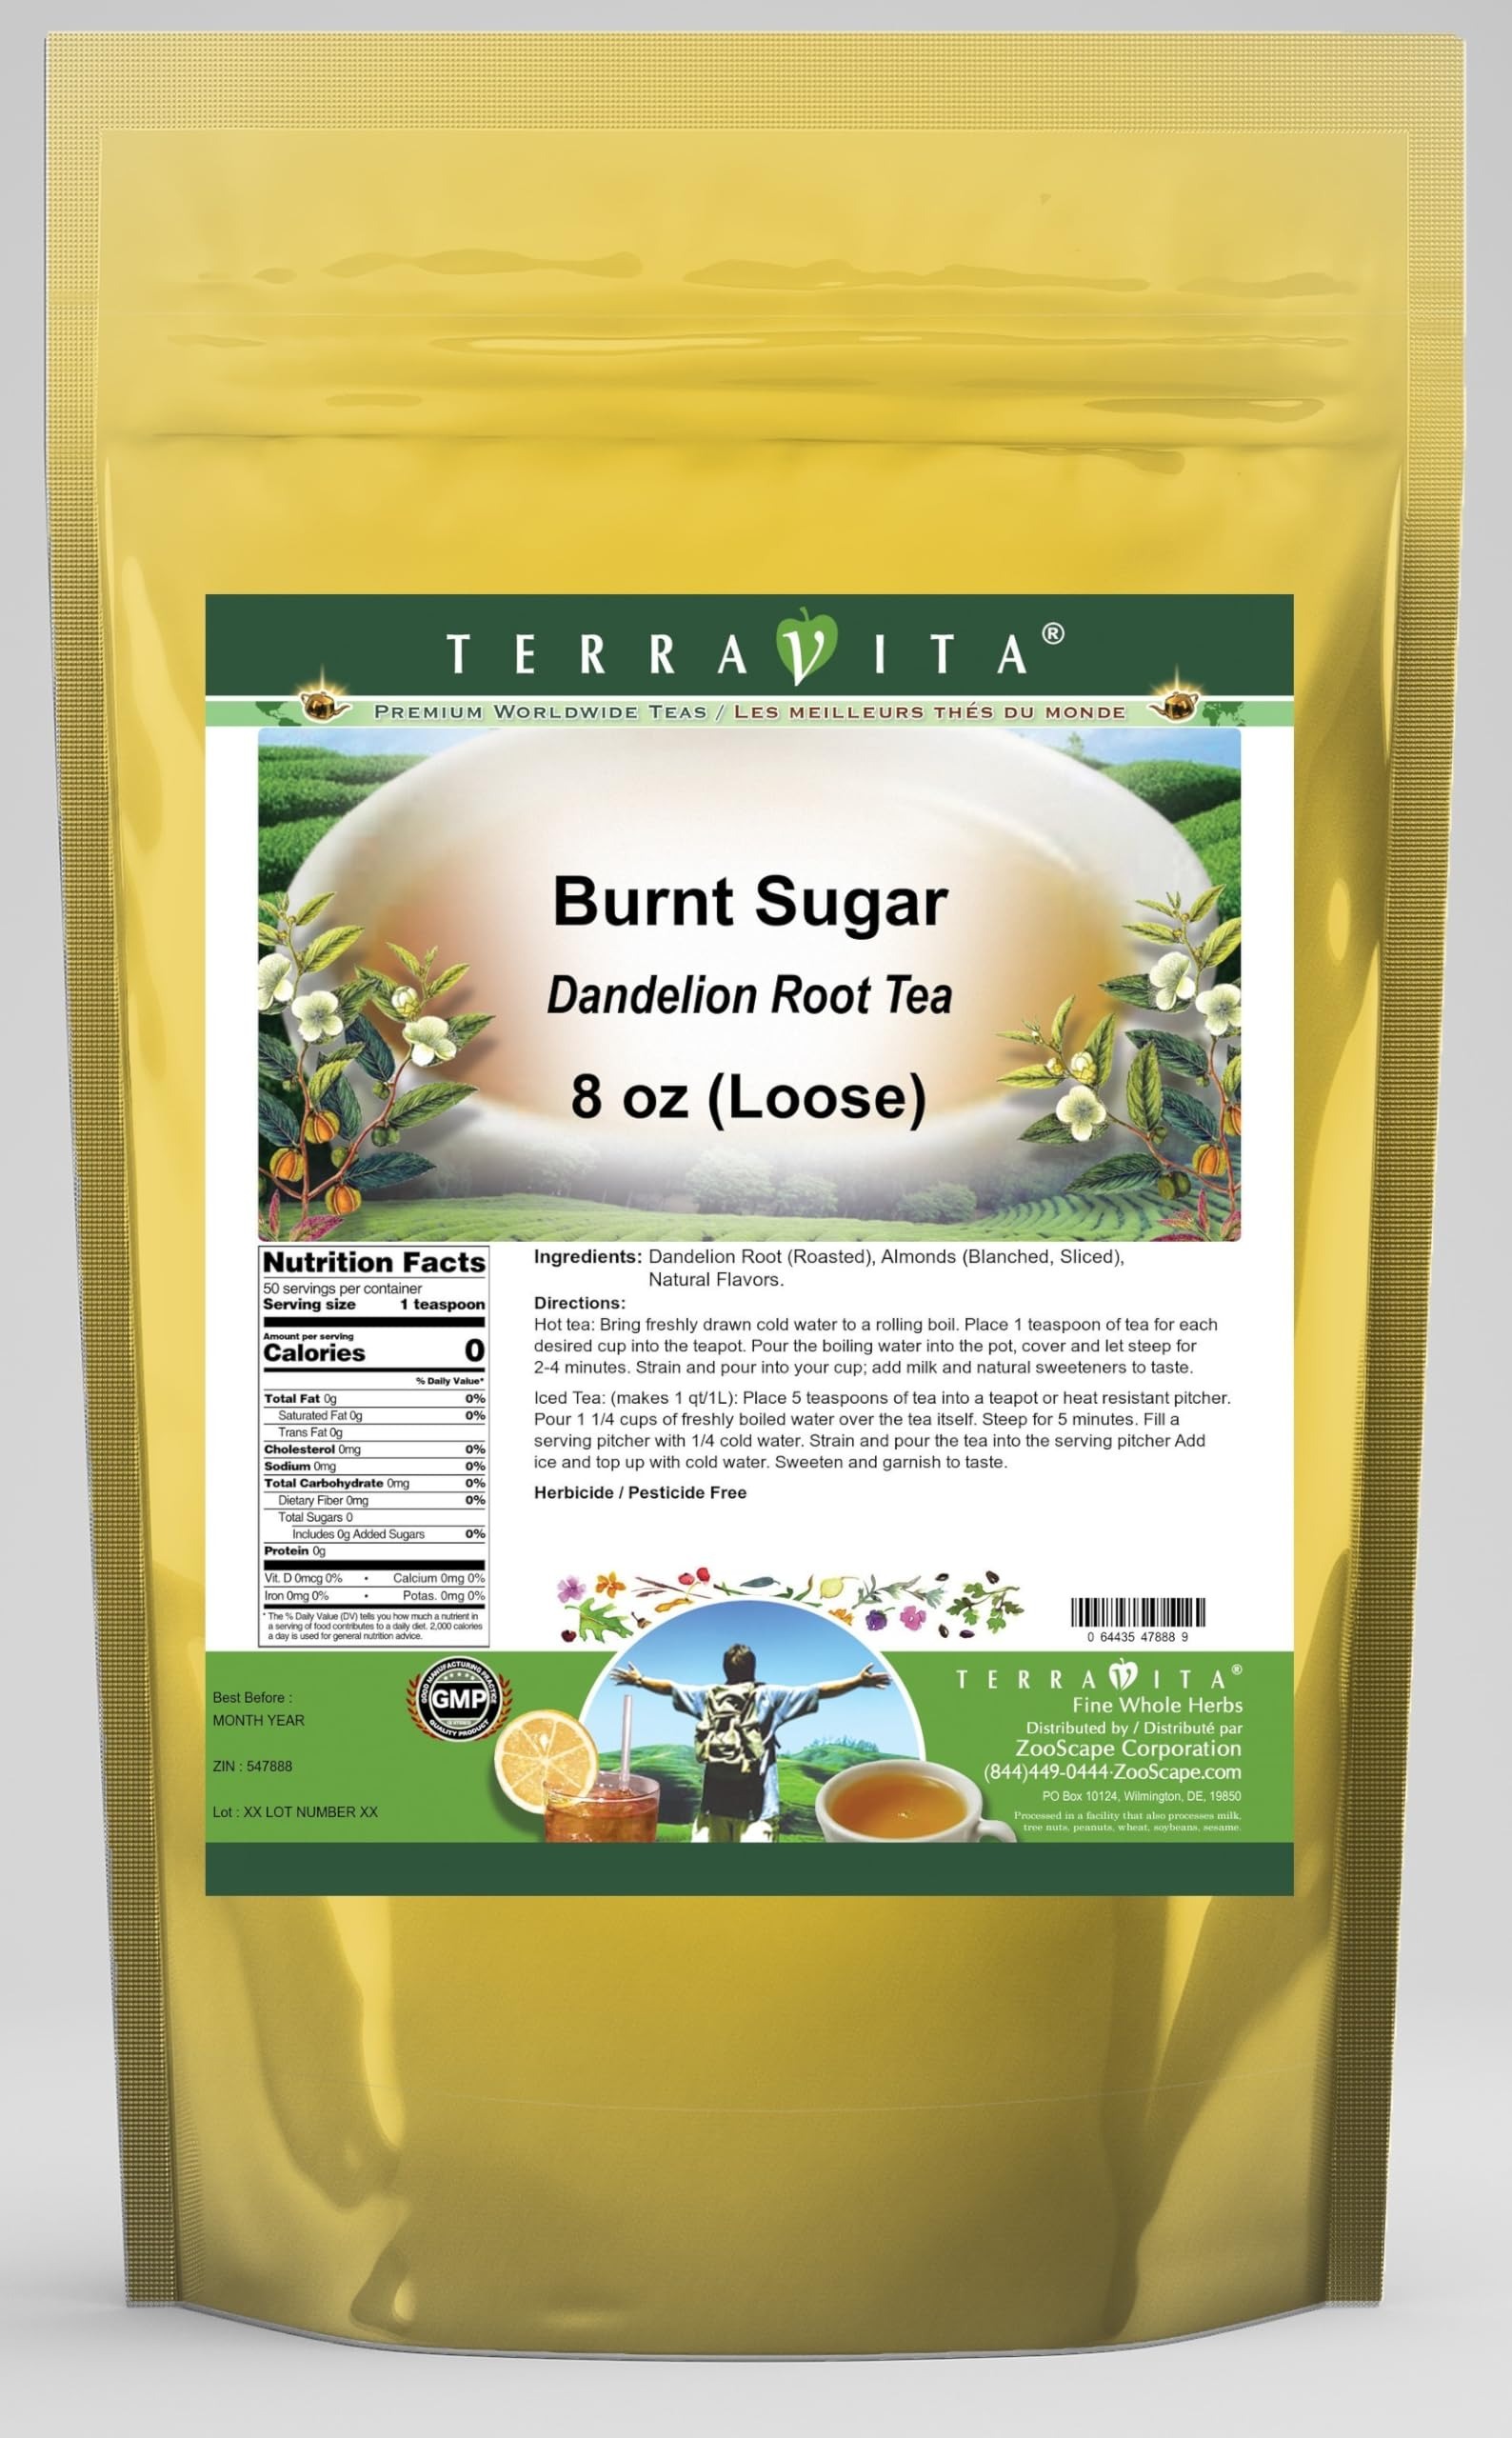
Item Name: Burnt Sugar Dandelion Root Tea (Loose) (8 oz, ZIN: 547888) - 3 Pack
Bullet Point 1: Our Burnt Sugar Dandelion Root tea is a delicious naturally flavored Dandelion Root coffee substitute with Almonds that you will enjoy relaxing with anytime! The natural and caffeine-free Burnt Sugar taste is delicious! - Ingredients: Dandelion Root, Almonds and Natural Burnt Sugar Flavor.
Bullet Point 2: No fillers.
Bullet Point 3: Manufacturer: TerraVita
Bullet Point 4: Size: 8 oz
Bullet Point 5: Loose Leaf Dandelion Root Tea - Packed in a convenient upright pouch!
Product Description: Our Burnt Sugar Dandelion Root tea is a delicious naturally flavored Dandelion Root coffee substitute with Almonds that you will enjoy relaxing with anytime! The natural and caffeine-free Burnt Sugar taste is delicious! - Ingredients: Dandelion Root, Almonds and Natural Burnt Sugar Flavor. - Hot tea brewing method: Bring freshly drawn cold water to a rolling boil. Place 1 teaspoon of tea for each desired cup into the teapot. Pour the boiling water into the pot, cover and let steep for 2-4 minutes. Strain and pour into your cup; add milk and natural sweeteners to taste. - Iced tea brewing method: (to make 1 liter/quart): Place 5 teaspoons of tea into a teapot or heat resistant pitcher. Pour 1 1/4 cups of freshly boiled water over the tea itself. Steep for 5 minutes. Fill a serving pitcher with 1/4 cold water. Strain and pour the tea into the serving pitcher Add ice and top up with cold water. Sweeten and garnish to taste. - TerraVita is an exclusive line of premium-quality, natural source products that use only the finest, purest and most potent ingredients found around the world. TerraVita is hallmarked by the highest possible standards of purity, potency, stability and freshness. All of our products are prepared with the highest elements of quality control, from raw materials through the entire manufacturing process, up to and including the moment that the bottles or bags are sealed for freshness and shipped out to you. Our highest possible standards are certified by independent laboratories and backed by our personal guarantee. - TerraVita exists to meet and ensure your family's health and wellness without the harmful effects of chemicals and health products. We strive to make all of our products affordable and reliable and are constantly searching the market to maint
Value: 24.0
Unit: Ounce

Price: 93.46